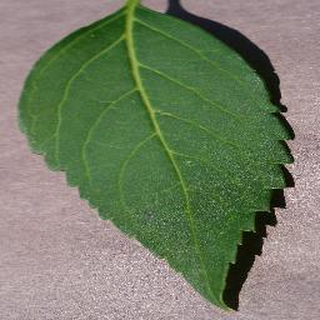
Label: healthy_cherry